Bayport station

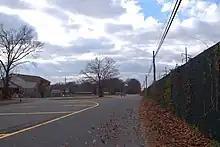
Railroad Street in Bayport at the former station site

The depot location was donated by Wilhelm Steins, who emigrated from The Principality of Waldeck to Bayport and settled much of what is now Bayport Avenue.